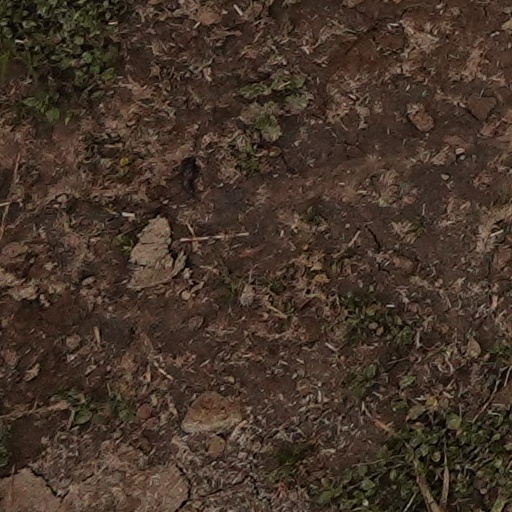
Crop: wheat